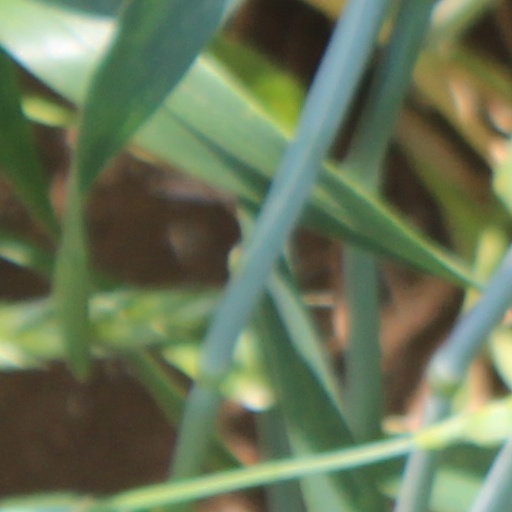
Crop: wheat